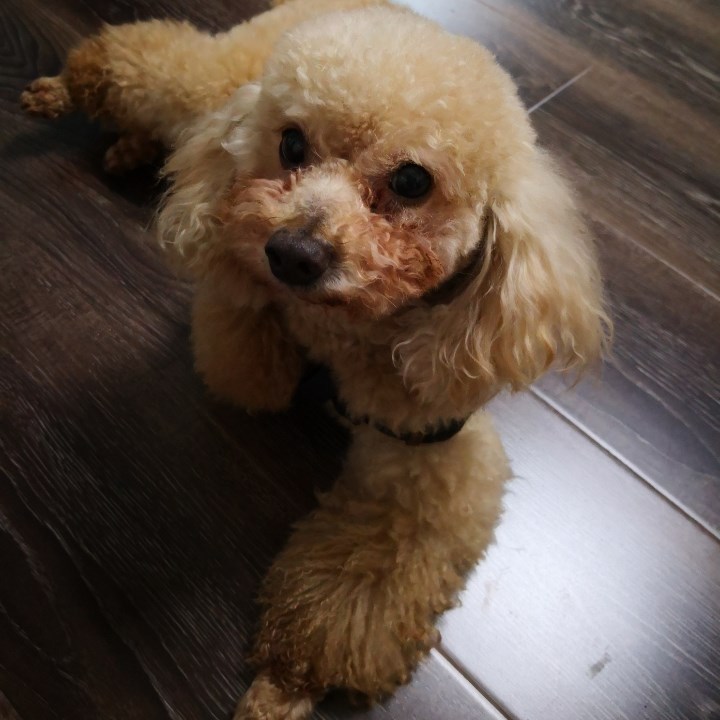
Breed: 7449-n000128-teddy